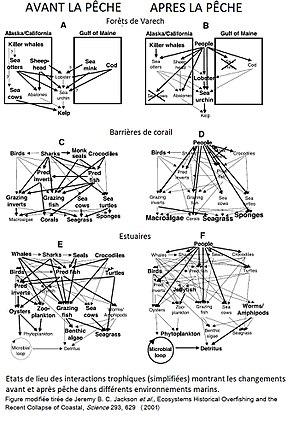
Réseaux trophiques simplifiés avant et après la pêche
Les Impacts écologiques de la pêche sont les divers effets de la pêche sur la faune et sur les sites d'exploitation des ressources, impliquant notamment la surpêche, la dynamique et gestion des pêcheries, ou encore les prises accessoires. Au cours du XXᵉ siècle, la pêche a pris beaucoup d'ampleur, la demande mondiale en poissons et crustacés se faisant de plus en plus forte. Cela a mené à une surexploitation de certaines espèces, qui continue encore de nos jours, faute de solution idéale. Il est en effet difficile de concilier intérêts économiques et conservation des espèces.